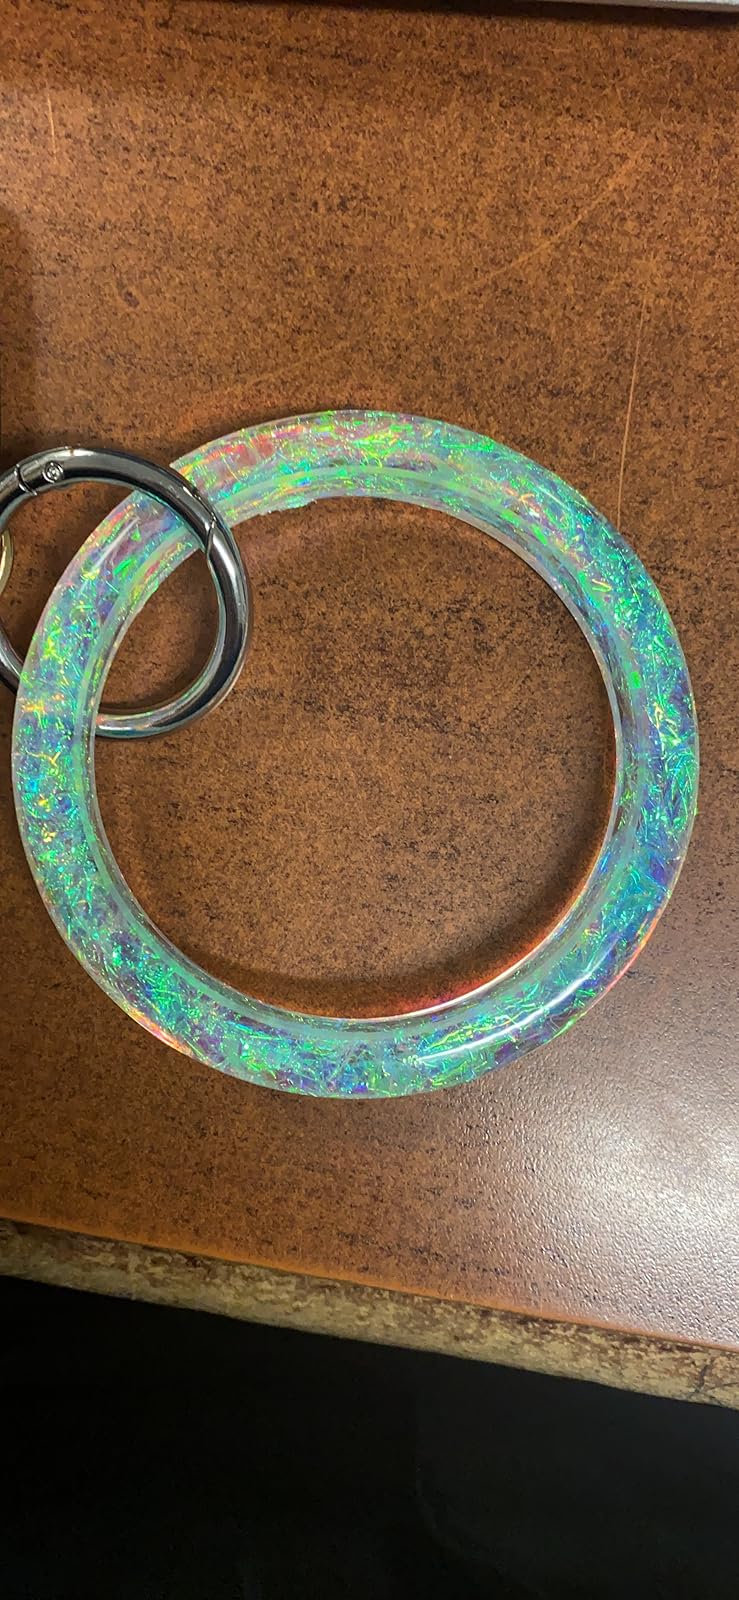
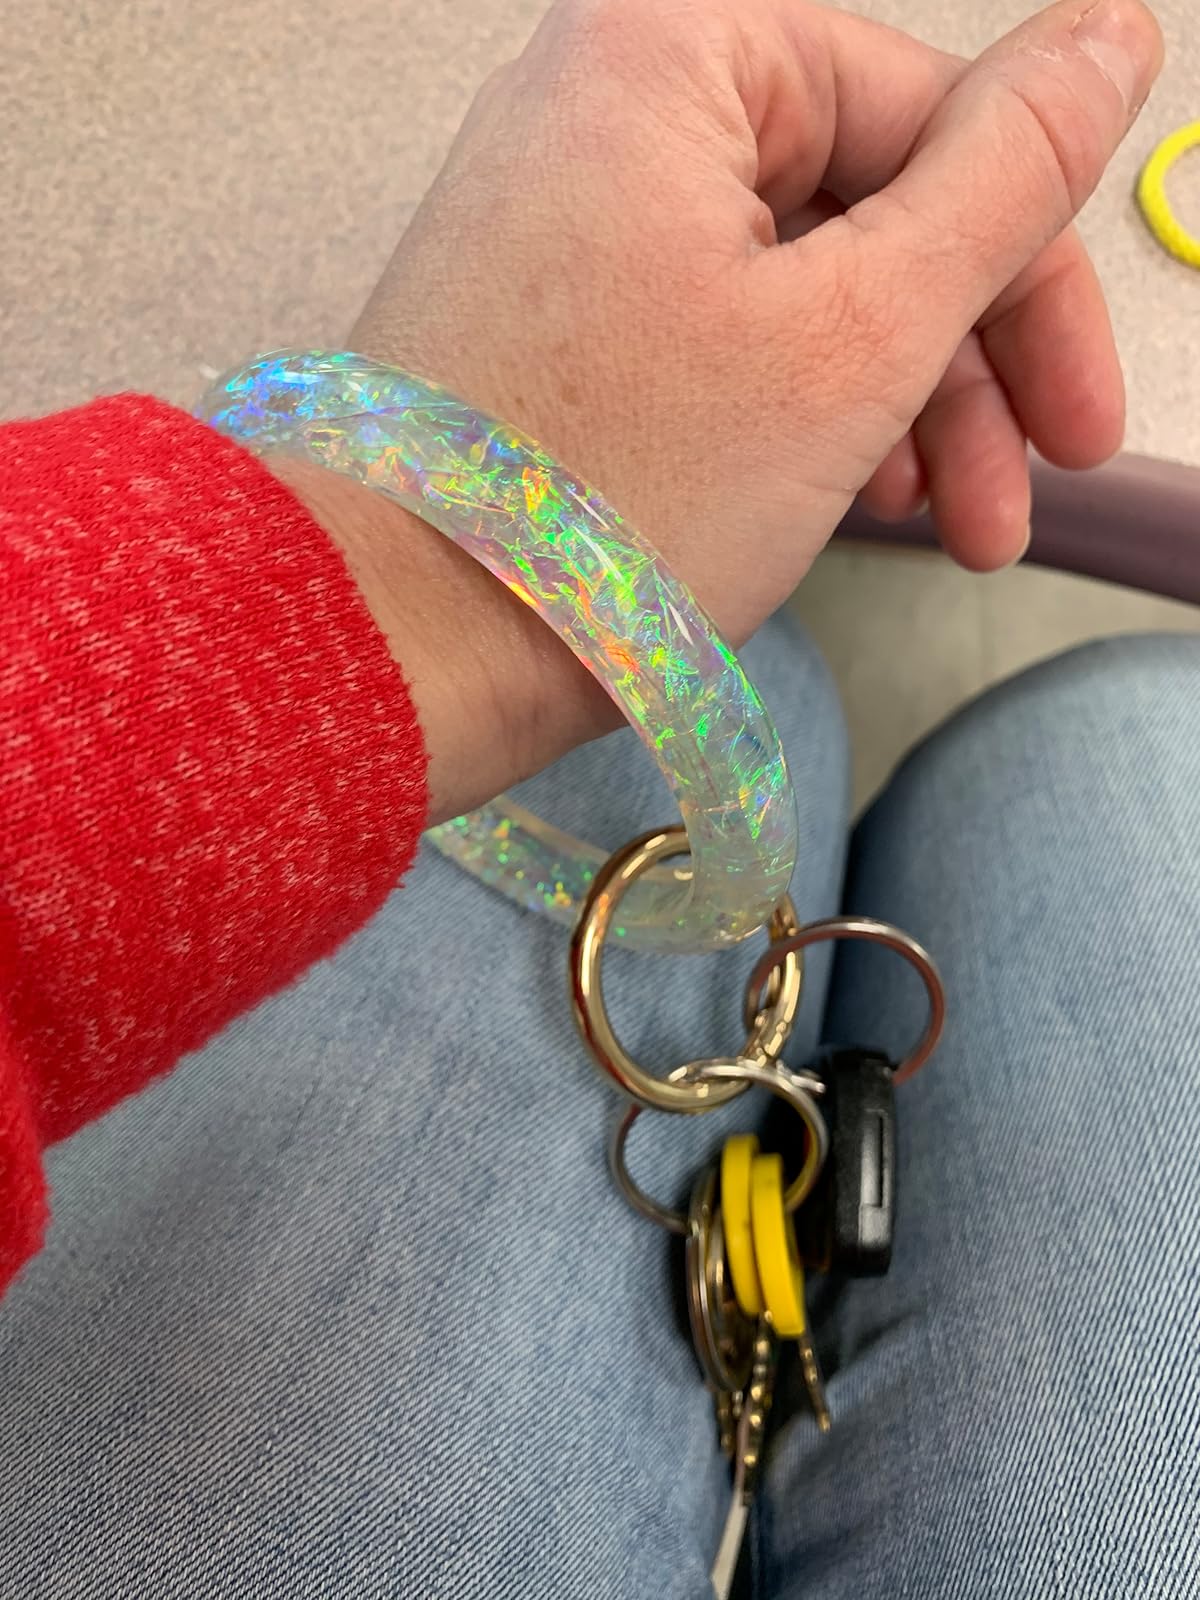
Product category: accessories_keychain
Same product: yes